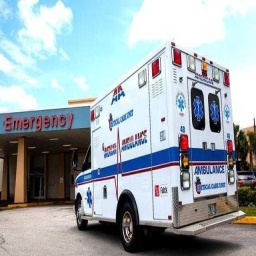
Label: ambulance